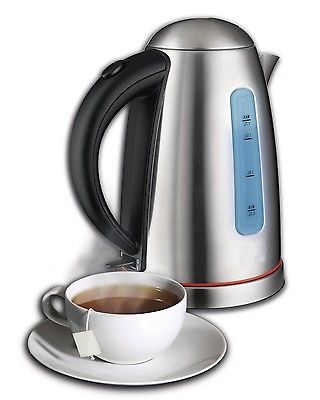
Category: kettle